Royal Carmarthen Militia

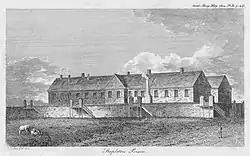
Stapleton Prison in 1814.

In a fresh attempt to have as many men as possible under arms for home defence in order to release regulars, in 1796 the Government created the Supplementary Militia, a compulsory levy of men to be trained in their spare time, and to be incorporated in the Regular Militia in emergency. Carmarthenshire's new militia quota was fixed at 790 men, "ie" 590 supplementaries were to be raised. In fact the county's quota was less burdensome than the average county: in 1796 only one man in 30 was required, whereas most counties had to supply one in 12–18. Part of the Carmarthen Supplementary Militia was embodied at Carmarthen on 20 February 1798: 263 muskets were delivered, additional officers were commissioned, and a number of serving militiamen were promoted to provide the non-commissioned officers. A second 'division' was called out for training in April.